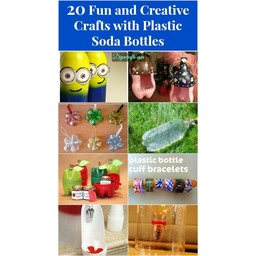
Label: plastic